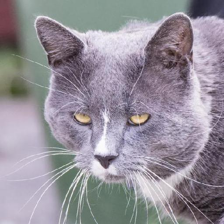
Label: animals